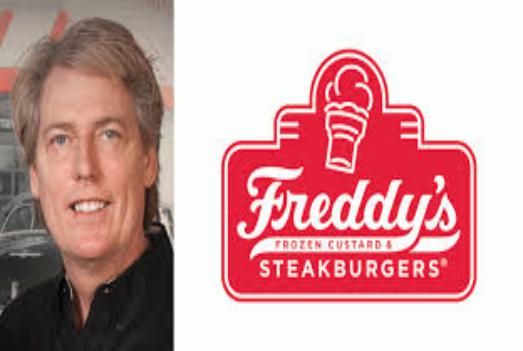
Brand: Freddy's Frozen Custard & Steakburgers
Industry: Food